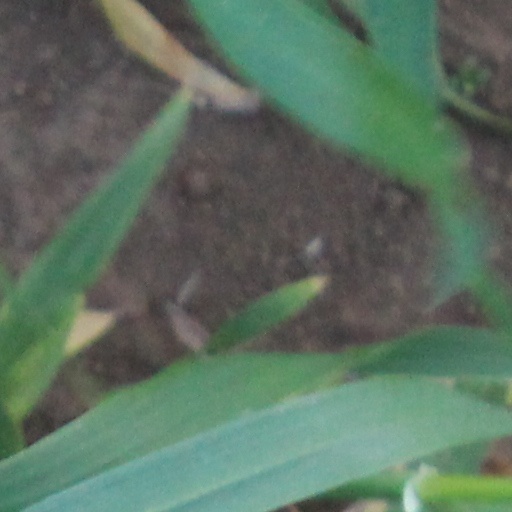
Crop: wheat